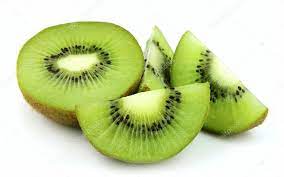
Label: Kiwi